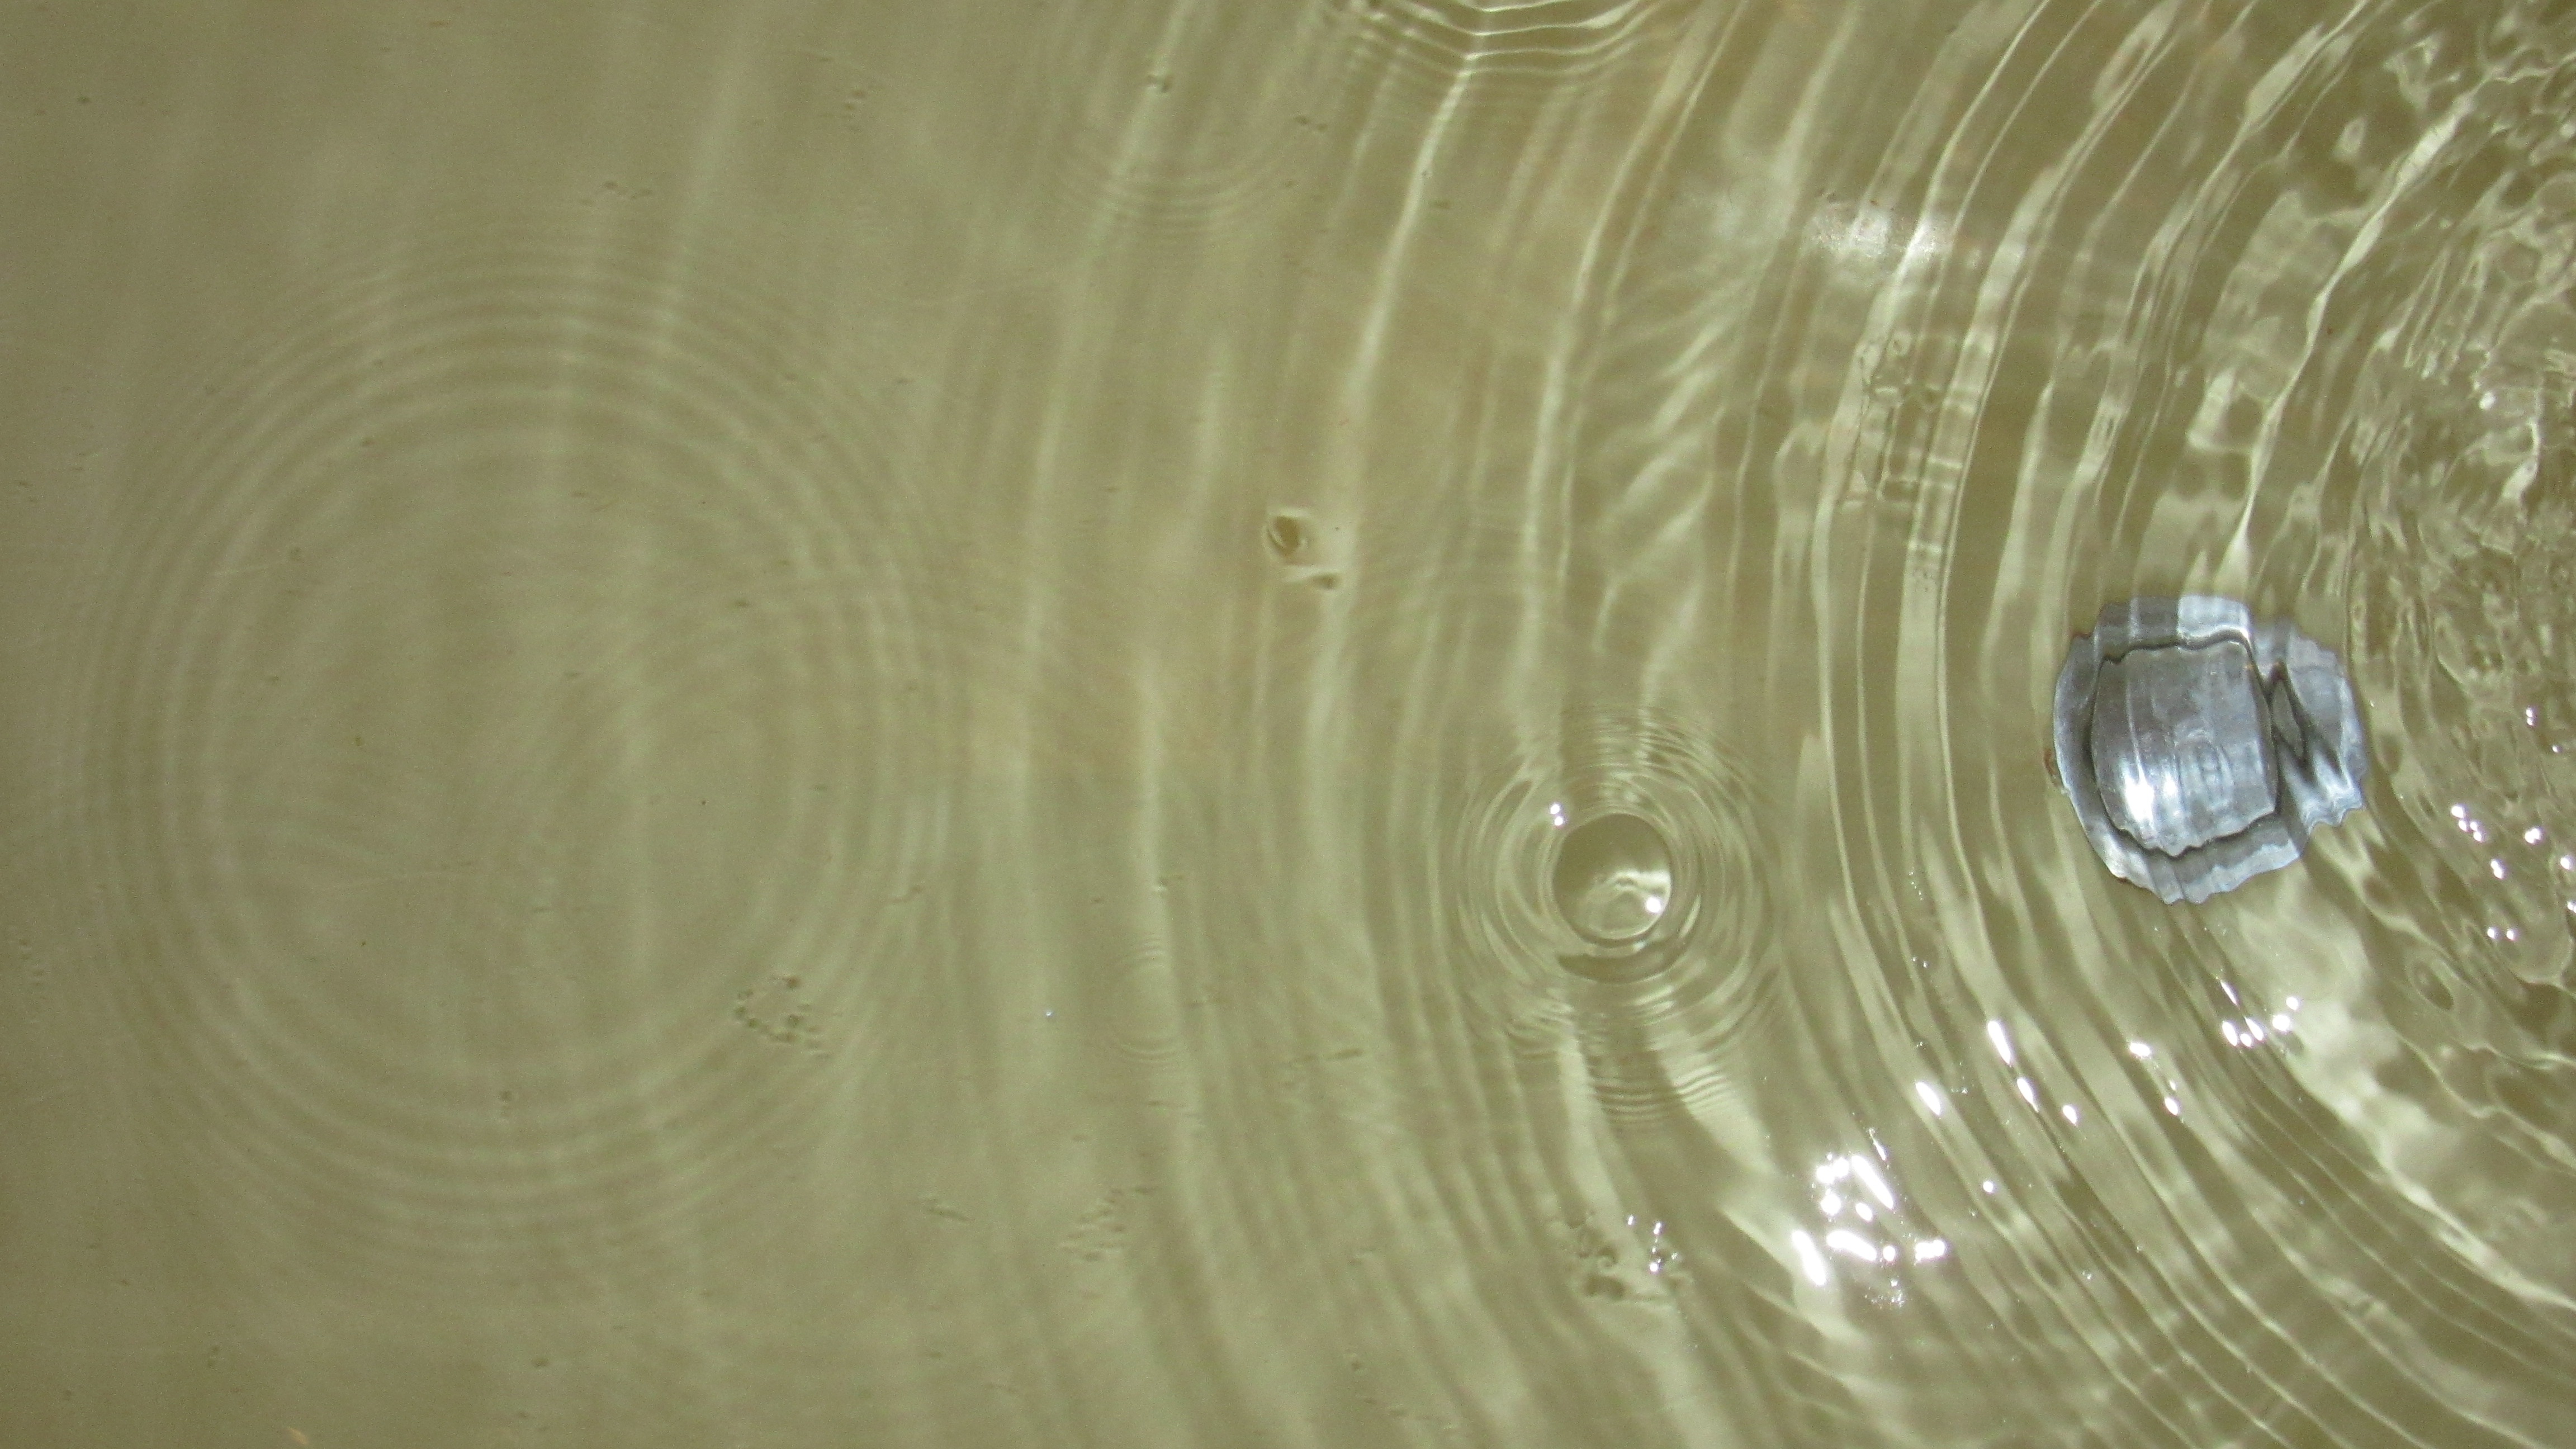
water, drop, light, sunlight, leaf, wave, floor, glass, pattern, line, reflection, material, circle, close up, background, bath, macro photography, bath water